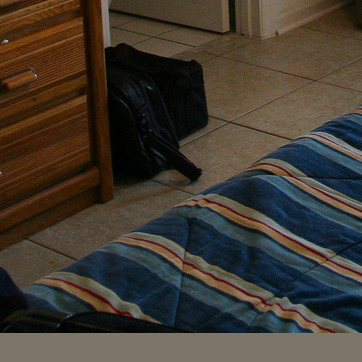
Material: tile